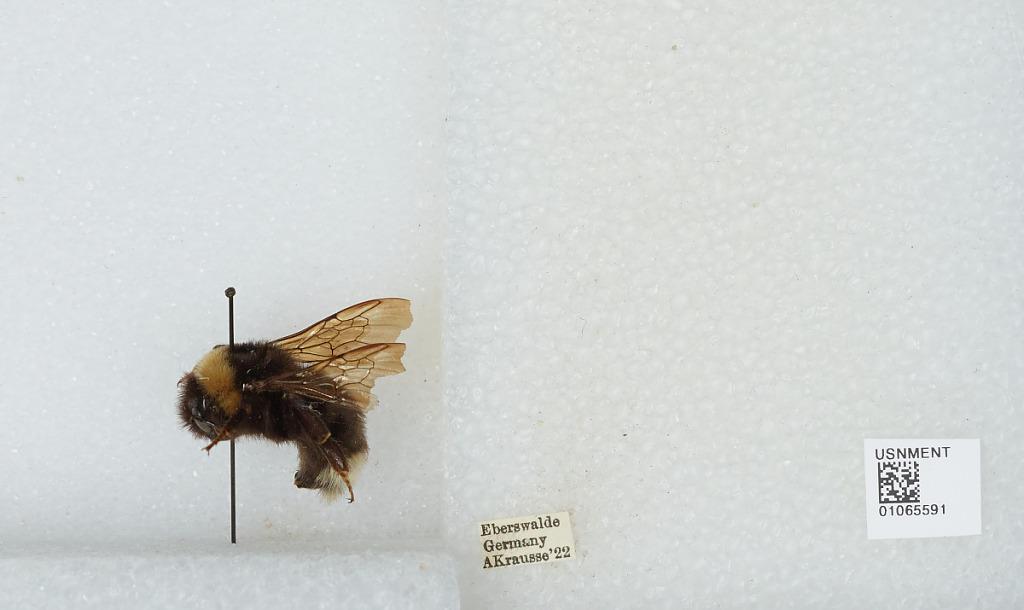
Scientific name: Bombus sp.
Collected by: A. Krausse
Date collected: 1922--
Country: Germany
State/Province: Brandenburg
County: Barnim
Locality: Eberswalde
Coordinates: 52.8356, 13.8182